Aquila Giles

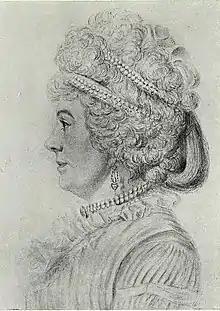
Elizabeth Shipton Giles

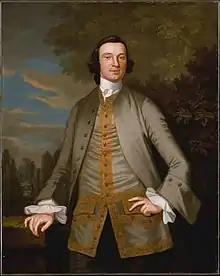
Giles' father-in-law, British merchant William Axtell, painted by John Wollaston, .

In 1780, Giles was married to Elizabeth Shipton (1757–1822). Elizabeth was the niece, and adopted daughter, of British born William Axtell, a prominent West Indian merchant who had a country place called Melrose Hall in Flatbush in what was then Long Island (but today is Brooklyn). Axtell's holdings in America were confiscated in 1784 after he fled to England where he died at Beaumont Cottage in Surrey in 1795. Giles petitioned Governor George Clinton and the New York State Legislature to vest the confiscated estate to Giles and his wife. Through the assistance of Alexander Hamilton, Giles was allowed to purchase the estate for $4,500. Together, they were the parents of: